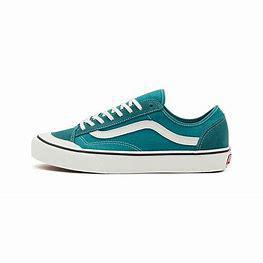
Brand: Vans
Model: Style 36